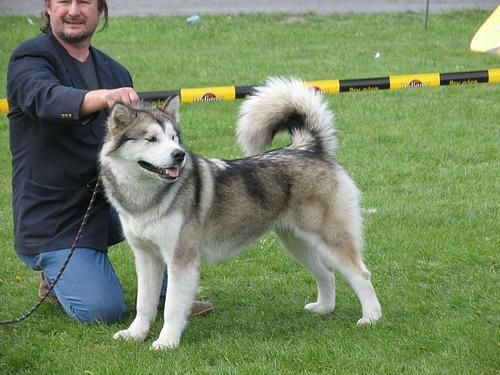
malamute